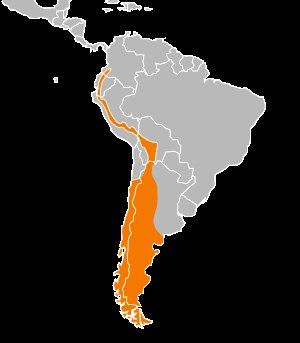
Le Taurillon mésange est une espèce de passereaux de la famille des Tyrannidae. Il mesure une dizaine de centimètres et possède une crête voyante et caractéristique. La tête est noire, avec des bandes blanches supra-lorales et post-oculaires. Son dos gris-brun terne contraste avec sa gorge blanche et sa poitrine couvertes de stries noires, et avec son bas-ventre d'un jaune pâle uni. Il y a peu de différences notables au niveau du plumage entre les différentes sous-espèces reconnues. Ce tyrannidé est très vocal et possède un large répertoire de chants.